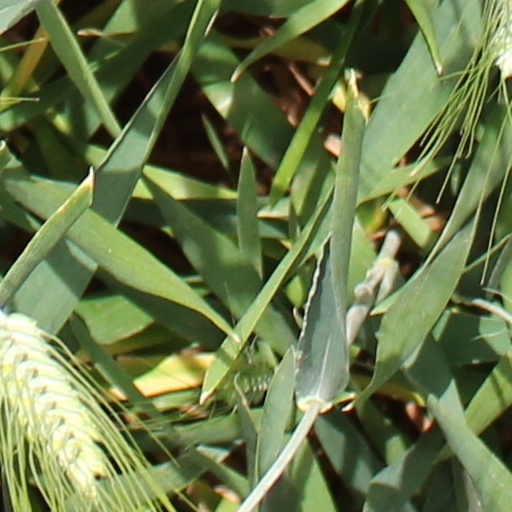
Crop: wheat